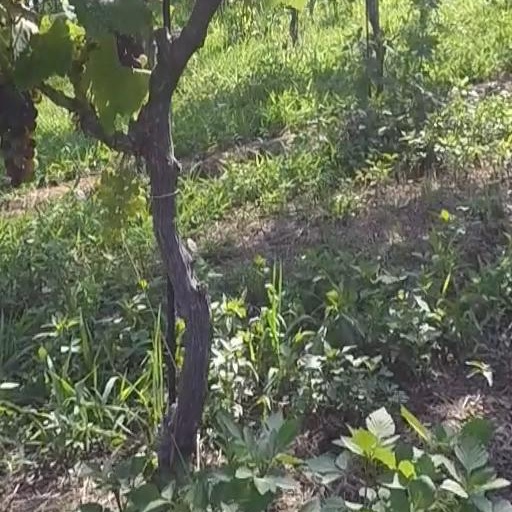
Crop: grape